Eric Easton

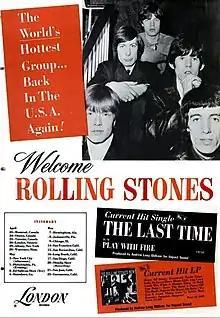

Easton and Oldham were keen to sign the Stones up to a label as soon as possible. Dick Rowe, of Decca Records, had heard of the Stones through George Harrison, but when Rowe tried to contact their agent, no-one appeared to know of one. Eventually, Easton's name was mentioned: "I knew Eric, of course. Once I'd spoken to him, the whole deal went through in a matter of days." Easton and Oldham formed an independent record label, Impact Sounds—through which they would manage the group—and signed them on 6 May 1963 for a three-year deal. Philip Norman describes the meeting: Dick Rowe was a friend of Easton's. Rowe—having missed the chance of signing the Beatles the previous year and was still annoyed over it—agreed to sign the band. For their part, Easton and Oldham retained the rights to the group's recorded material, while the group themselves were effectively leased to Decca. Easton intended that he and Oldham would cut out the traditional role of the A&R man, to which end they formed Impact Sounds. This would own and hold all master tapes and recordings, which they would also lease—"Spector-like"—when required for distribution. However, the deal almost did not happen: unbeknownst to Easton and Oldham, Jones had already signed a personal recording contract with IBC. Easton gave Jones £100 with which to buy his way out of his obligations, and in doing so bought the group's master tapes for themselves. The eventual deal with Decca was better news for Easton and Oldham than it was for the band. For example, Easton and Oldman were to be paid 14% of any profits from a single release, but their commitment to the band was for 6%, meaning that Easton and his partner received over half of what was earned.